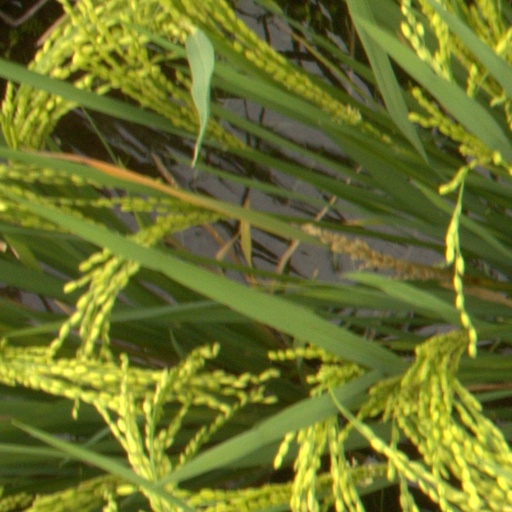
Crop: rice